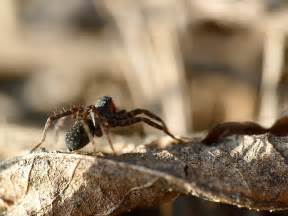
Label: ragno